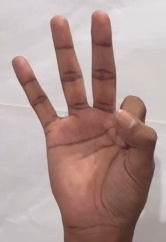
ASL sign: 9